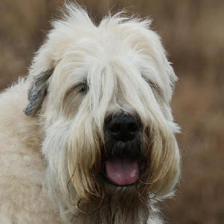
Label: animals